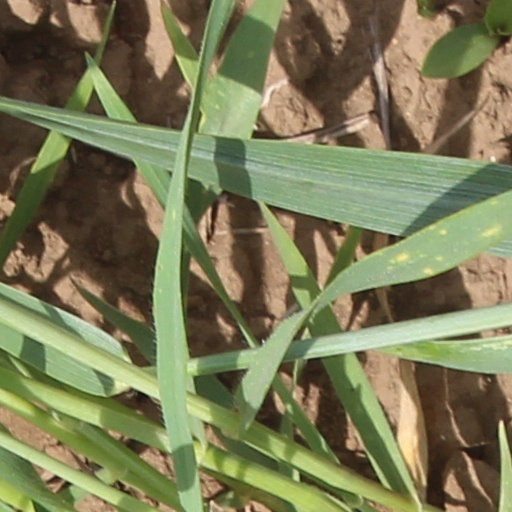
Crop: wheat